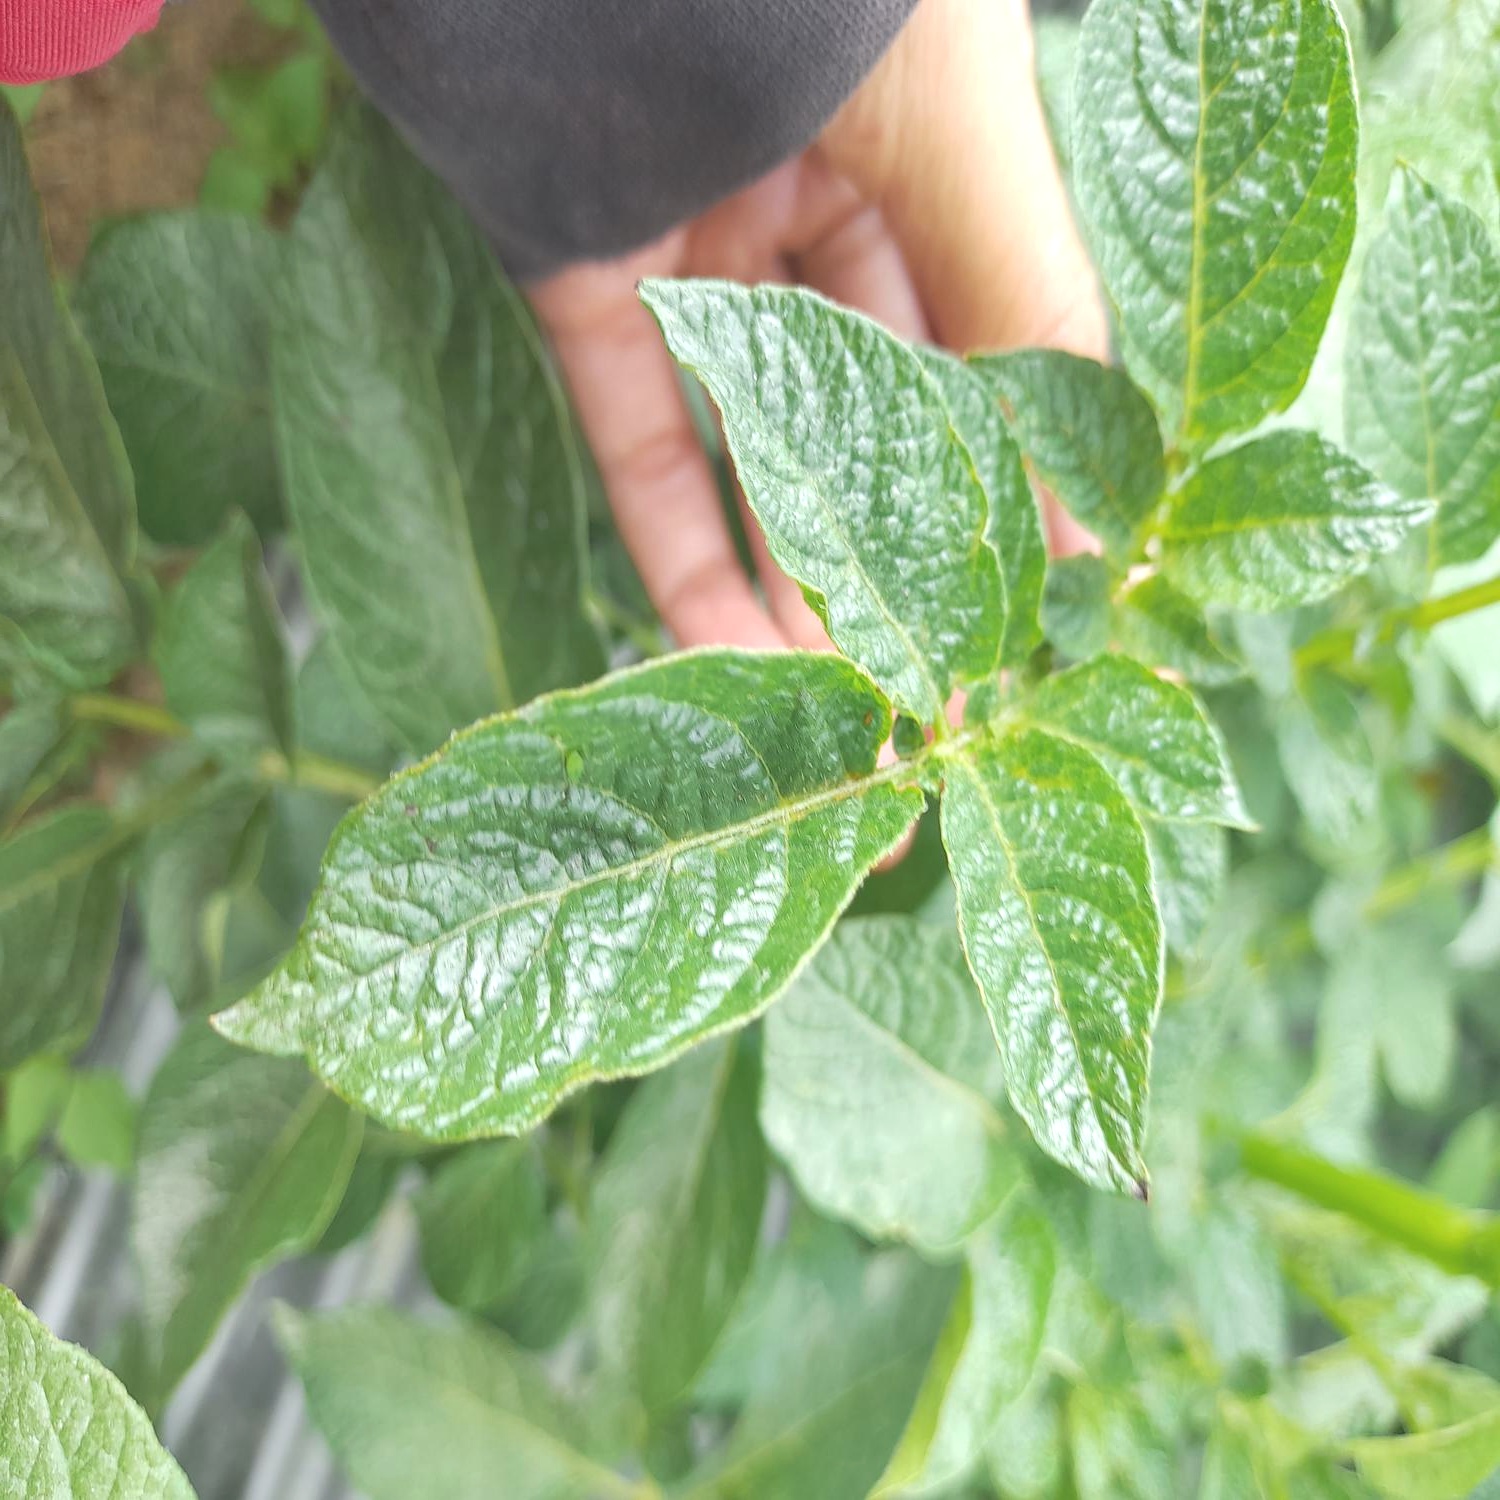
Etiqueta: Virus